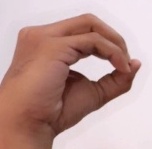
ASL sign: O